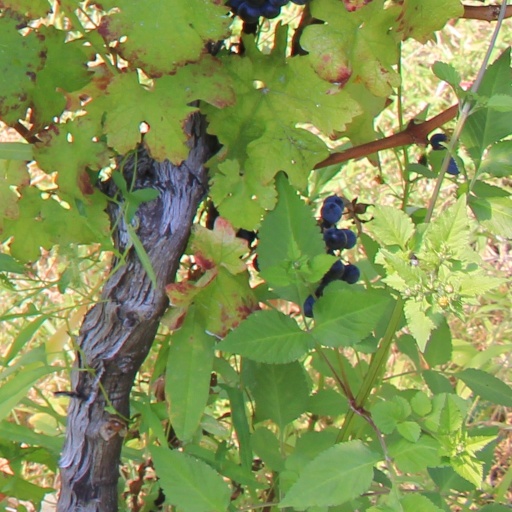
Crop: grape